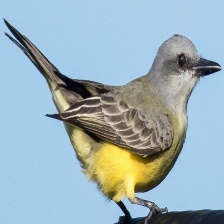
Species: TROPICAL KINGBIRD
Scientific name: TYRANNUS MELANCHOLICUS